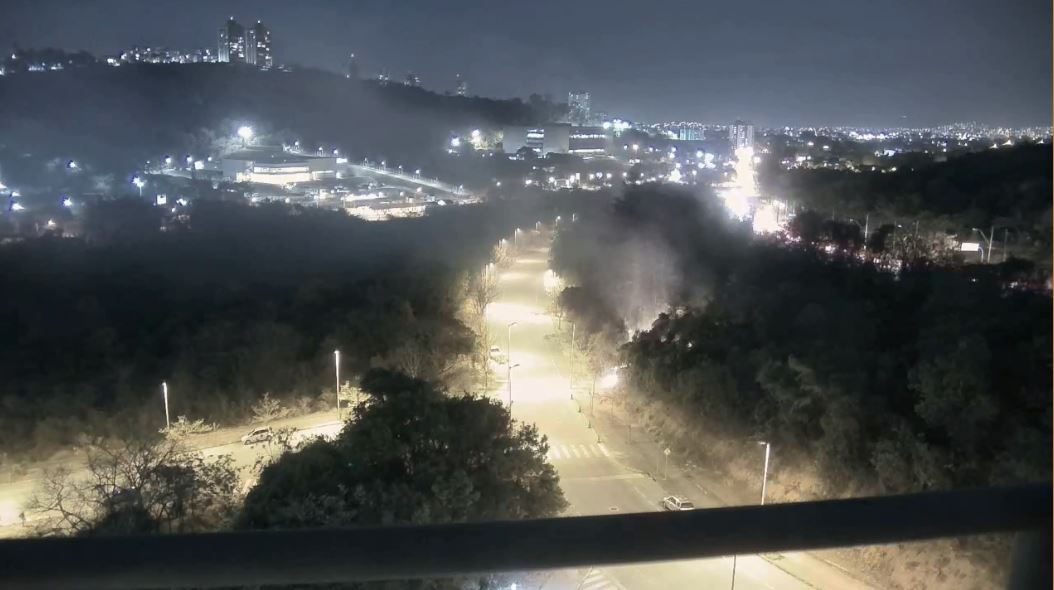
Fire: no
Smoke: yes